Andy Ibáñez

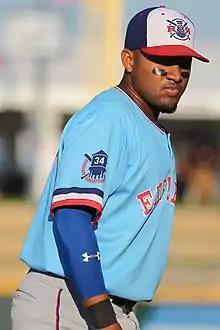
Ibáñez with the Round Rock Express in 2018

Andy Ibáñez Velázquez (born April 3, 1993) is a Cuban professional baseball infielder for the Detroit Tigers of Major League Baseball (MLB). He has previously played in MLB for the Texas Rangers.